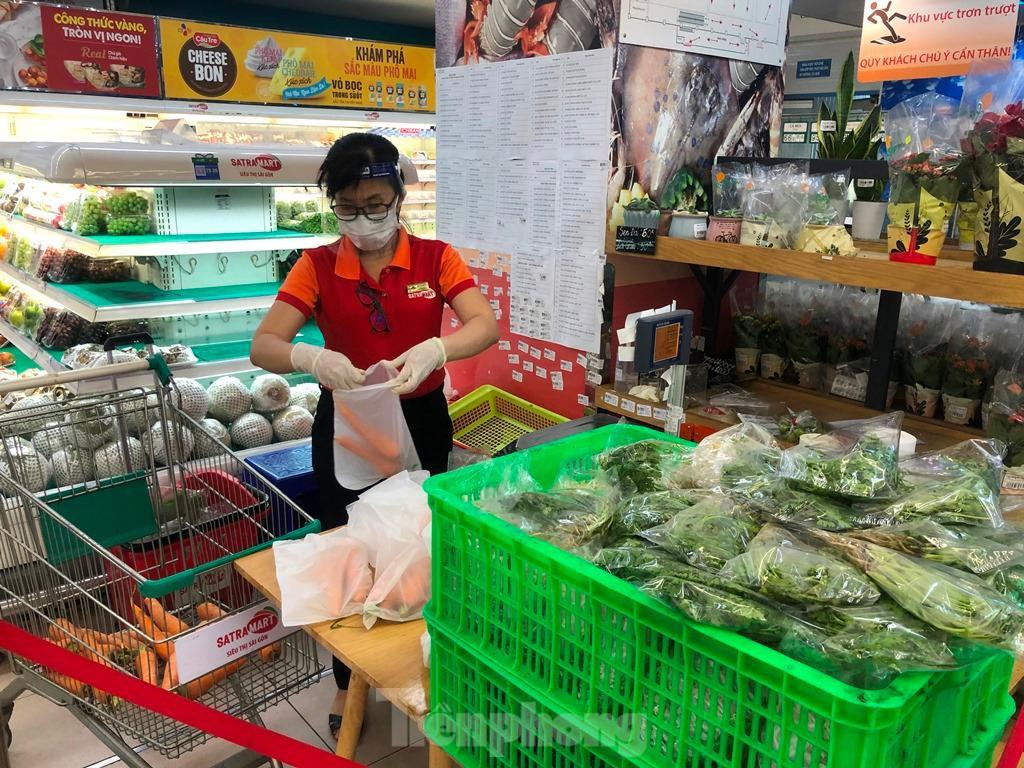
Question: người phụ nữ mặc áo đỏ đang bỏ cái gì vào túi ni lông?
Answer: người phụ nữ mặc áo đỏ đang bỏ cà rốt vào túi ni lông